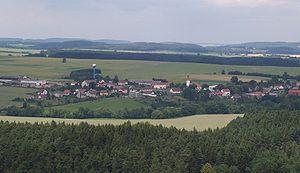
Šebířov est une commune du district de Tábor, dans la région de Bohême-du-Sud, en République tchèque. Sa population s'élevait à 345 habitants en 2017.